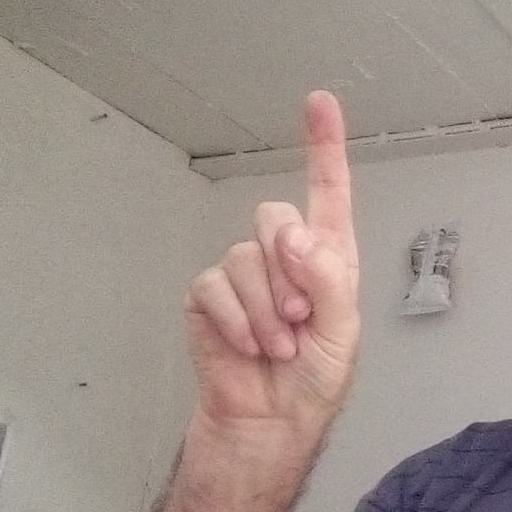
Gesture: one